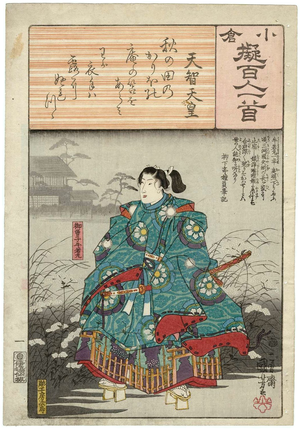
L'empereur Tenji, né en 626 et décédé en 672, aussi connu sous les noms de prince Naka no Ōe et d'empereur Tenchi, était le trente-huitième empereur du Japon, selon l'ordre traditionnel de la succession. Il a régné de 661 à sa mort.